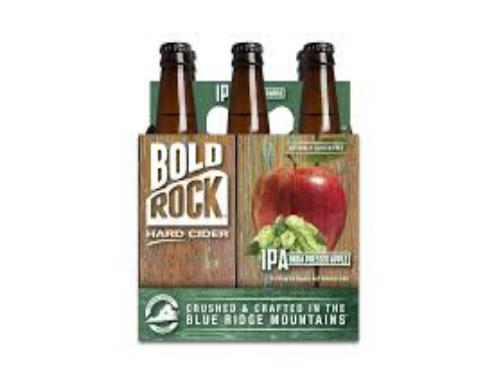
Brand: Bold Rock Hard Cider
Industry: Food